Harrison Square

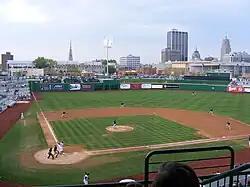
Parkview Field in 2009.

The ballpark at Harrison Square is valued at $30 million with fixed seating of 6,000 and a capacity of 8,000 to 9,000 with the inclusion of non-fixed seats such as berm seating (estimated at 1,000) and bar and table top seating, as well as other non-fixed seating arrangements.